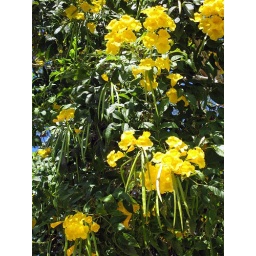
These flowers in the trees looked like bouquets with ties hanging down